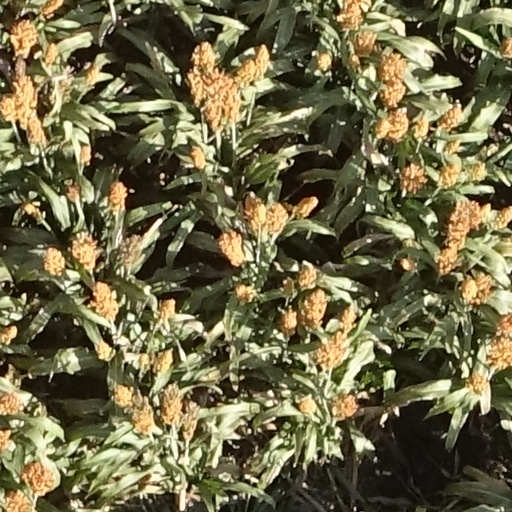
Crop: sorghum